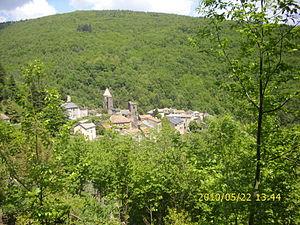
Photo du village de La Tourette-Cabardès.
La Tourette-Cabardès est une commune française, située dans le département de l'Aude en région Occitanie.